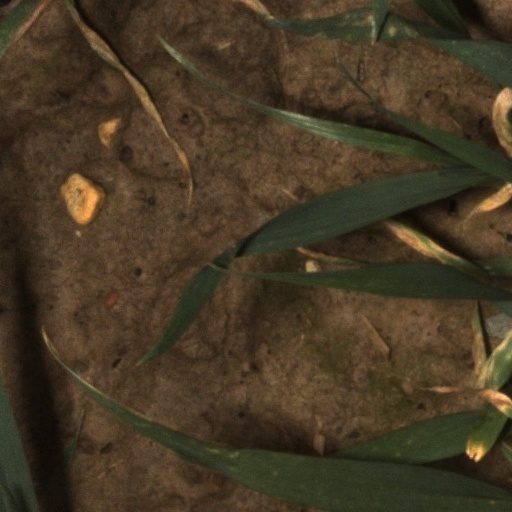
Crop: wheat